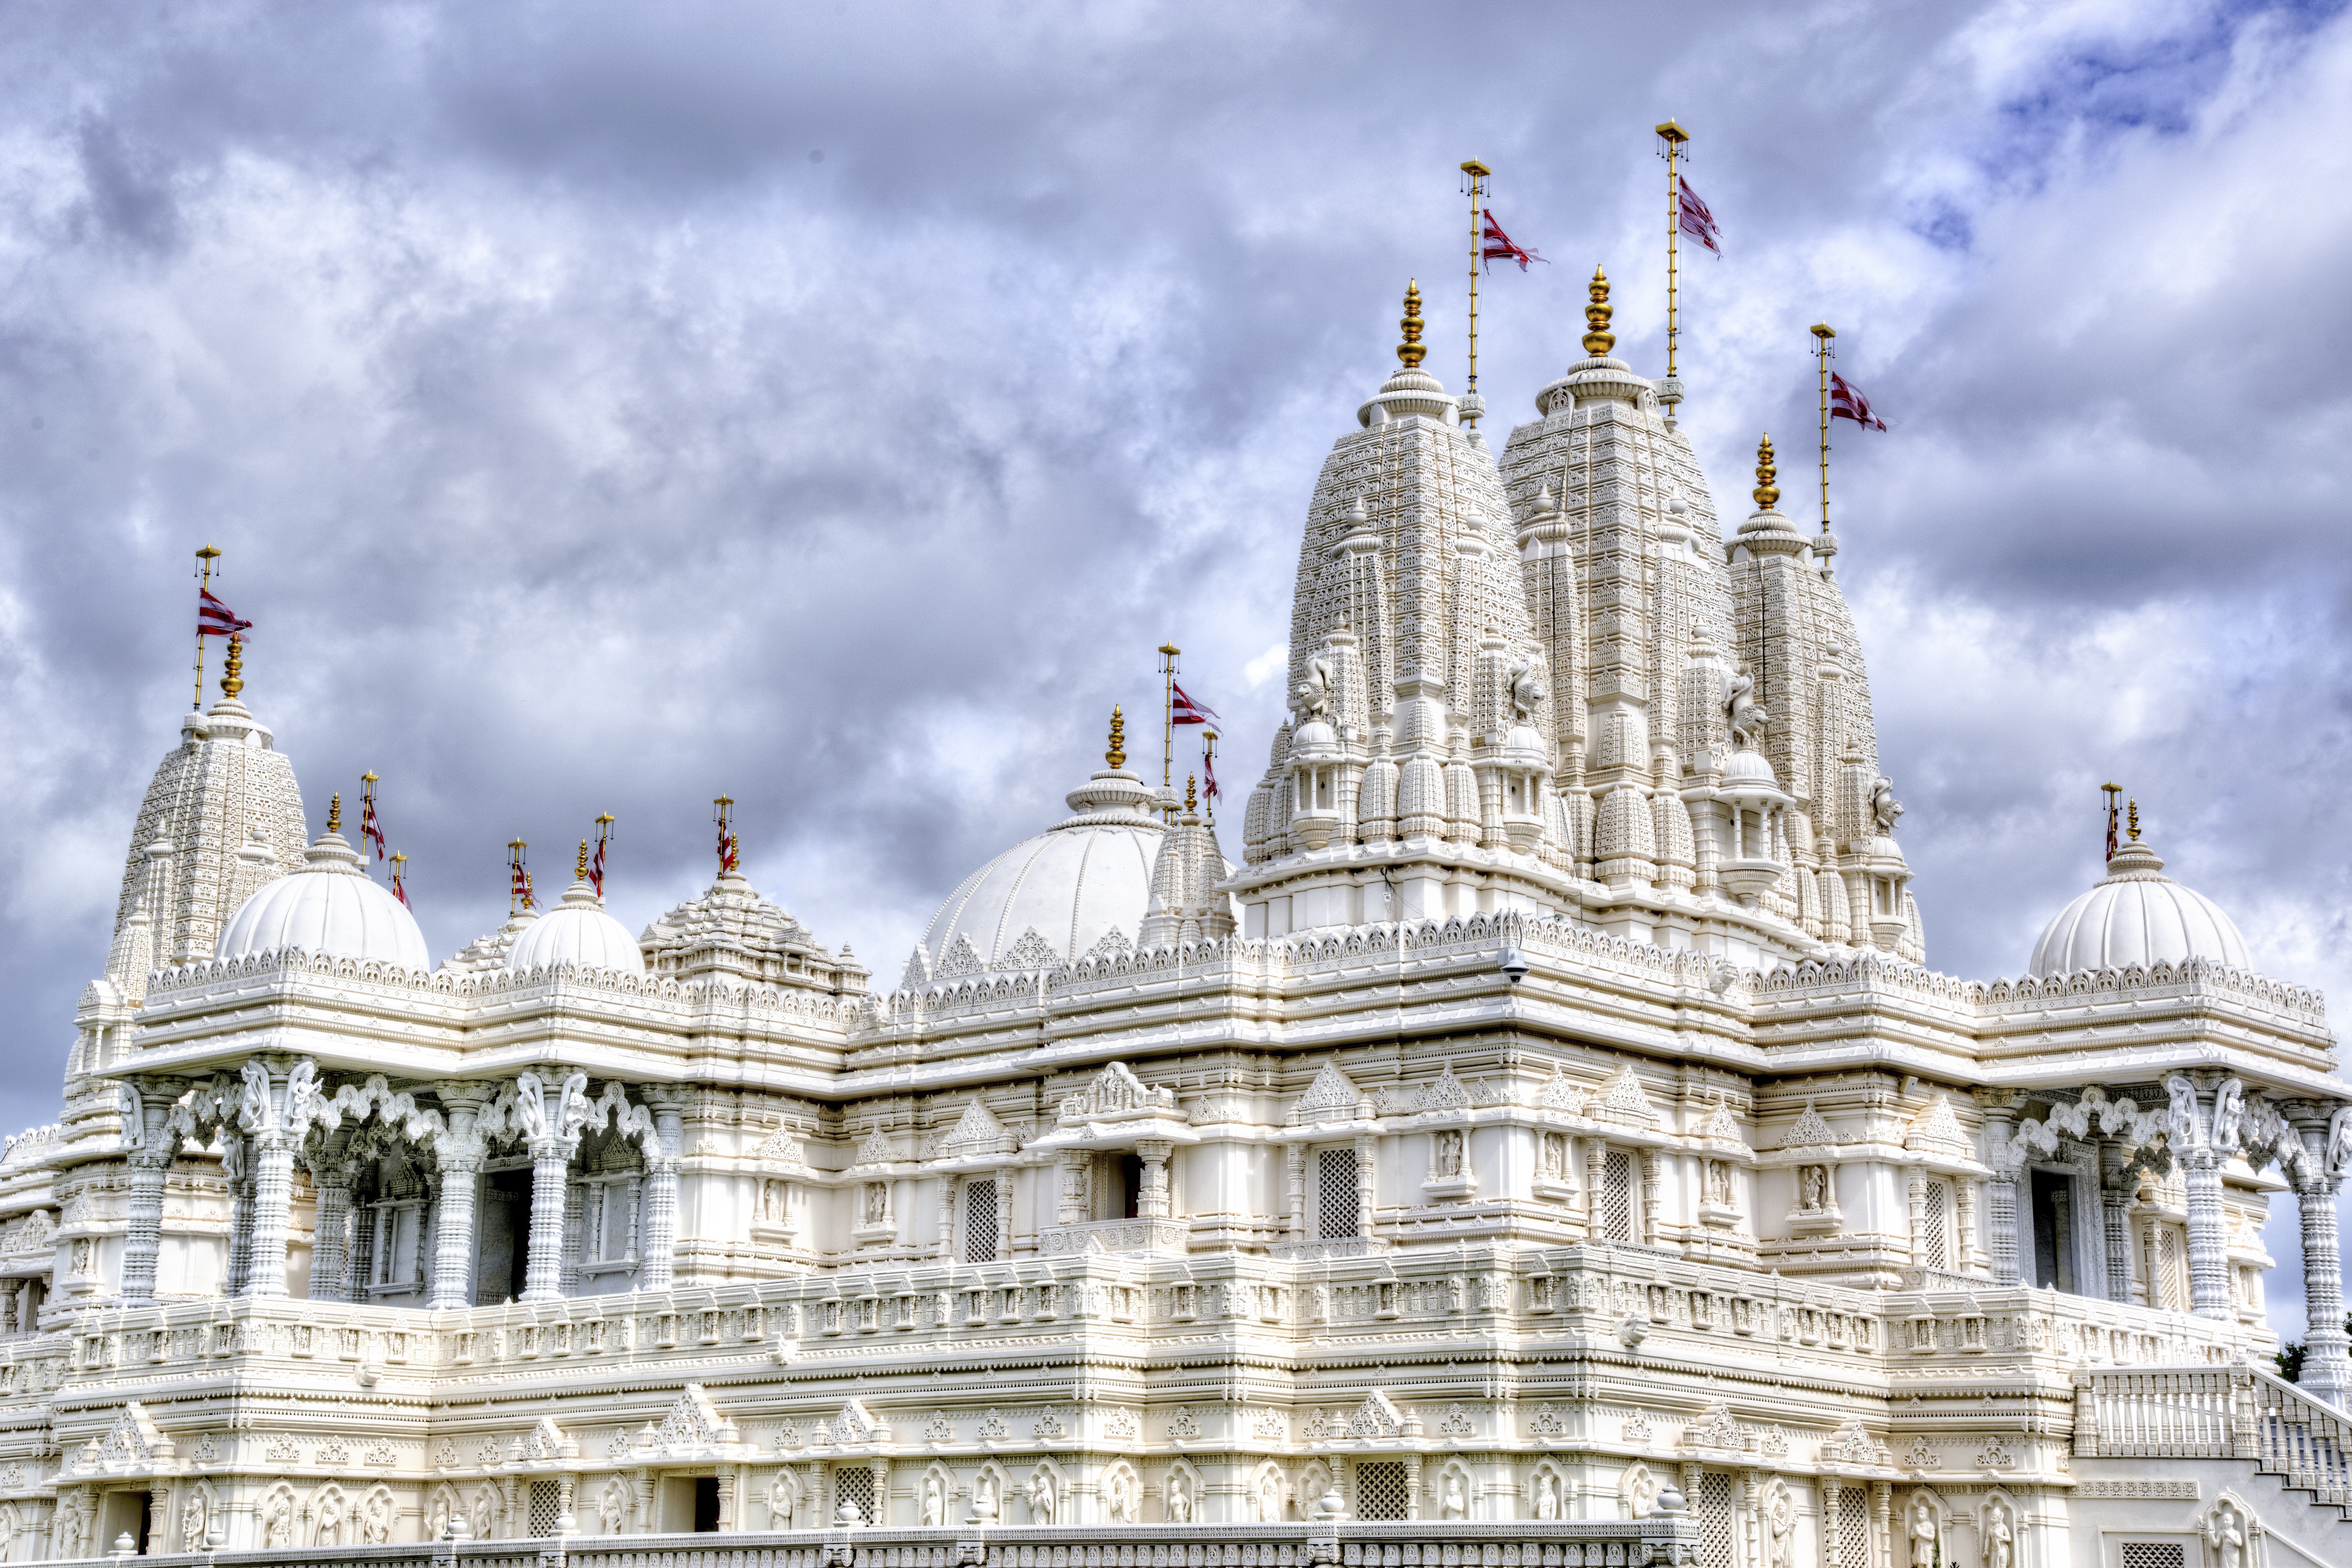
landscape, building, palace, religion, landmark, facade, cathedral, tourism, place of worship, temple, georgia, atlanta, hindu temple